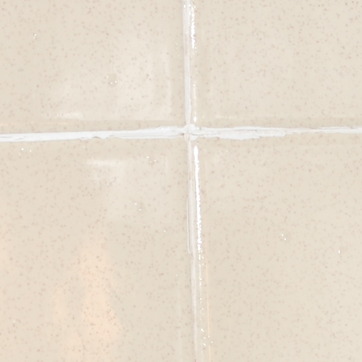
Material: tile